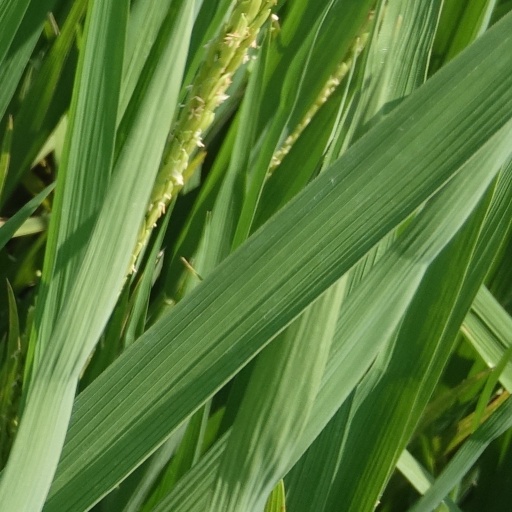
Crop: rice